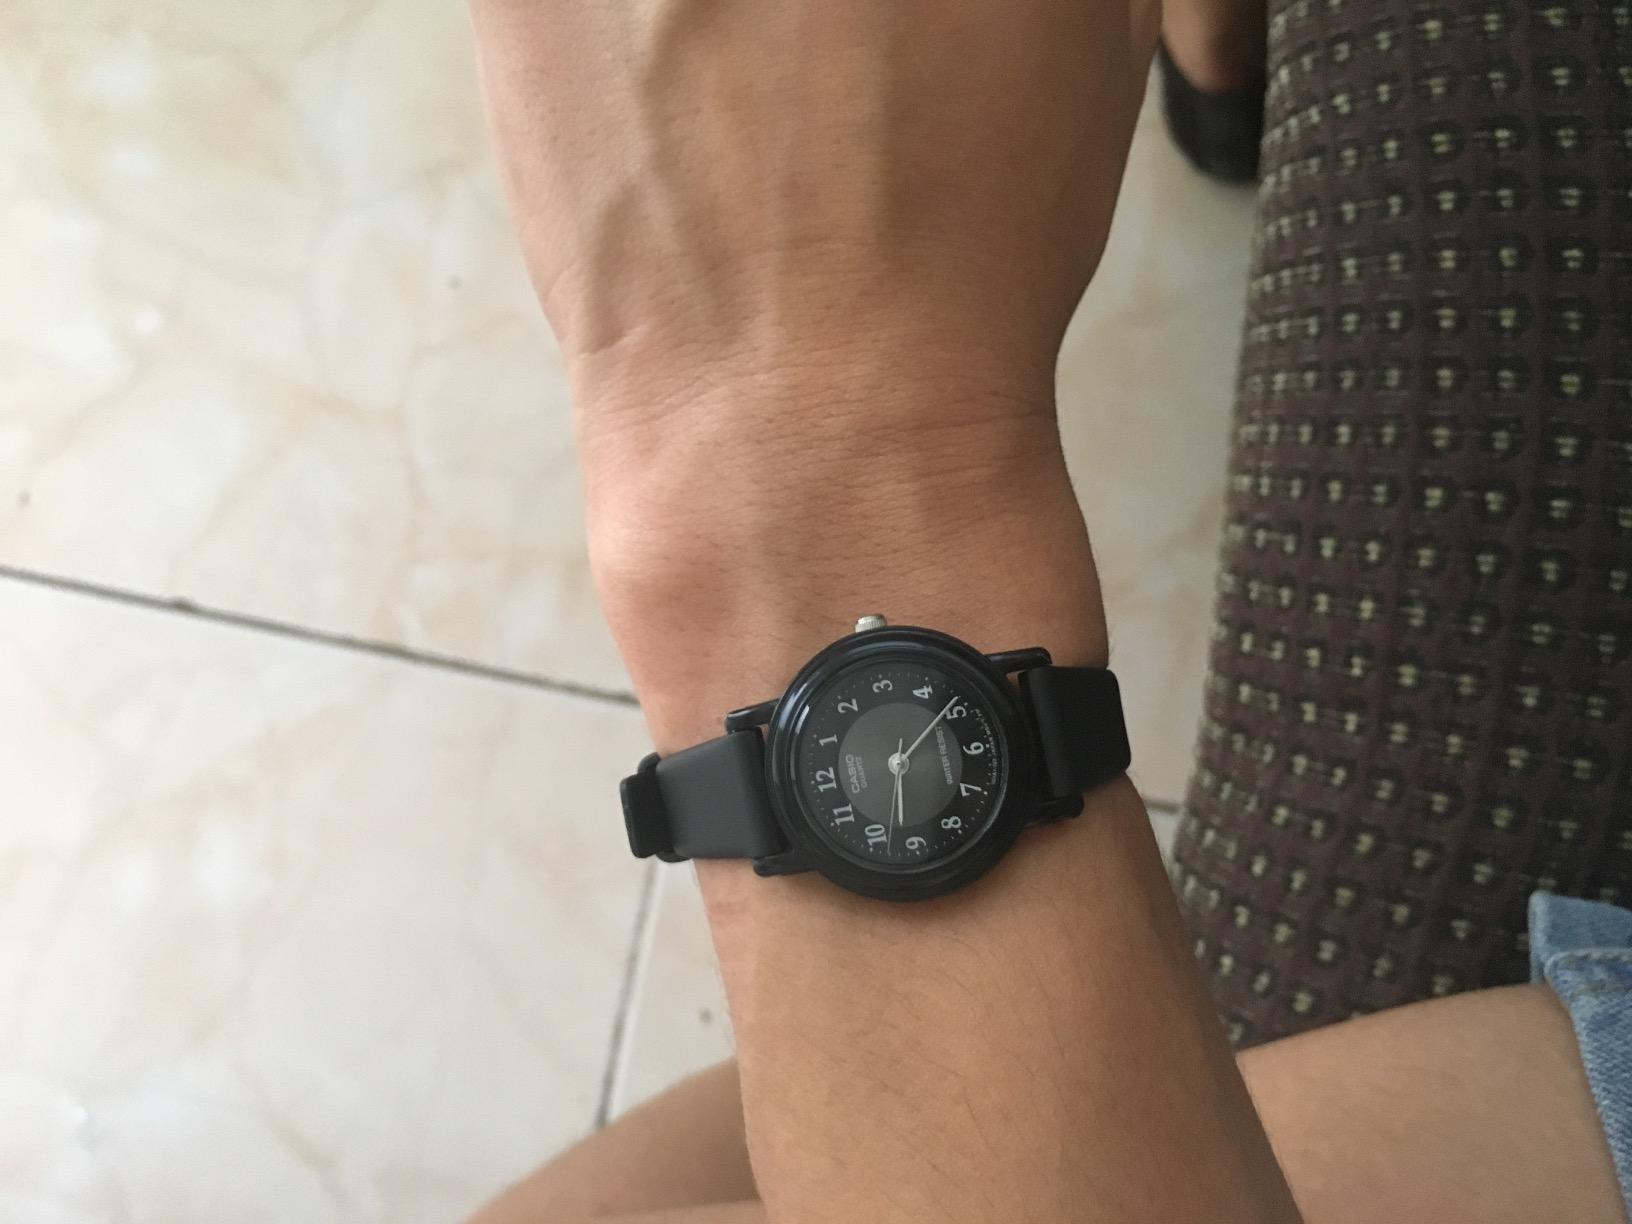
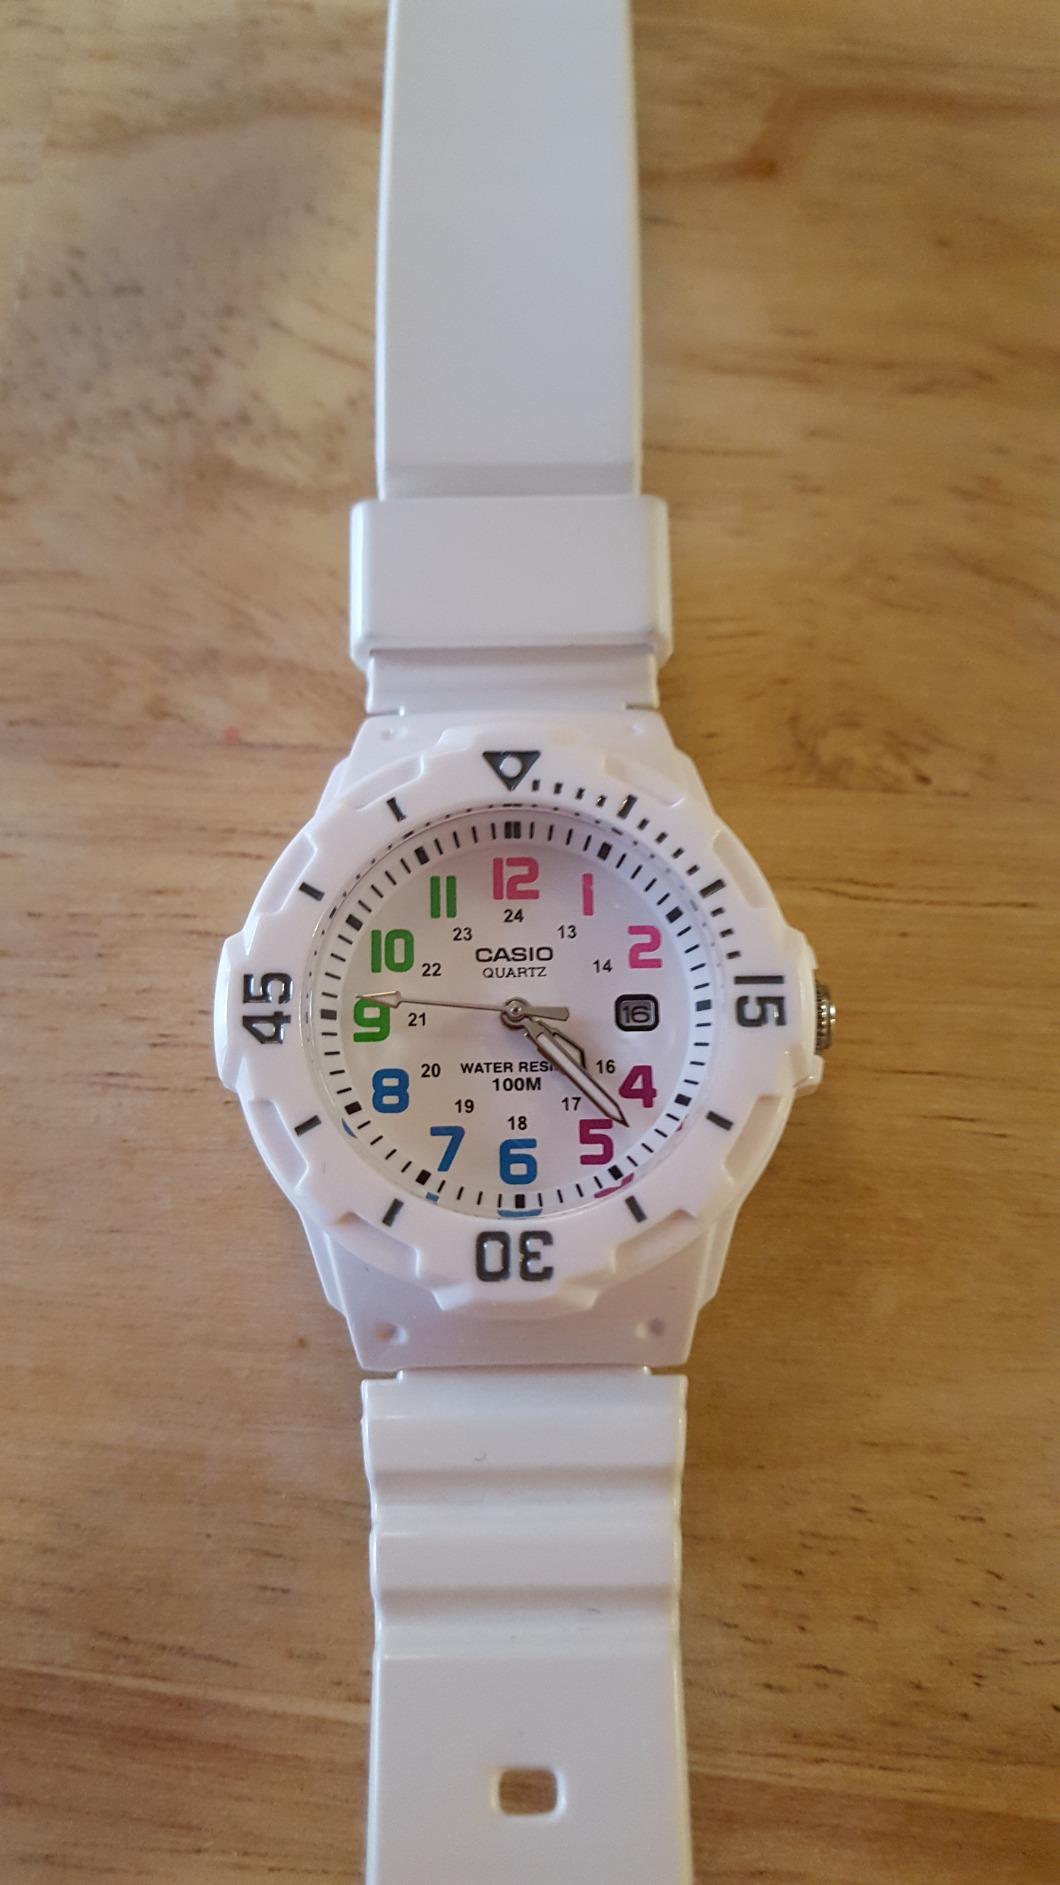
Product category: accessories_watch
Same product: no